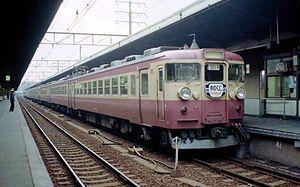
La ligne Akō est une ligne de train japonaise exploitée par la West Japan Railway Company. Cette ligne relie Aioi à Okayama. La ligne commence par une bifurcation de la ligne Sanyō en gare d'Aioi. La ligne est à nouveau connecter à la ligne Sanyō à partir de la gare de Higashi-Okayama. La ligne dans sa grande majorité, longe la mer intérieure de Seto. De la gare d'Aioi à la gare de Banshū-Akō, la ligne fait partie du réseau urbain du Kinki. Au-delà, jusqu'à Higashi-Okayama, elle fait partie de la section JR West d'Okayama.